Political history of medieval Karnataka

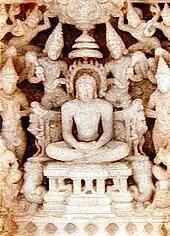
Roof relief sculpture, Jain Panchakuta basadi at Kambadahalli.

Family feuds and conflicts ended the Kadamba rule in the middle of the 6th century when the last Kadamba ruler Krishna Varma II was subdued by Pulakeshin I of the Chalukya feudatory, ending their sovereign rule. The Kadambas would continue to rule parts of Karnataka and Goa for many centuries to come but never again as an independent kingdom. Some historians view the Kadambas as the originators of the Karnataka architectural tradition although there were elements in common with the structures built by the contemporaneous Pallavas of Kanchi. The oldest surviving Kadamba structure is one dating to the late 5th century in Halsi in modern Belgaum district. The most prominent feature of their architectural style, one that remained popular centuries later and was used by the Hoysalas and the Vijayanagar kings, is the "Kadamba Shikara" (Kadamba tower) with a "Kalasa" (pot) on top.